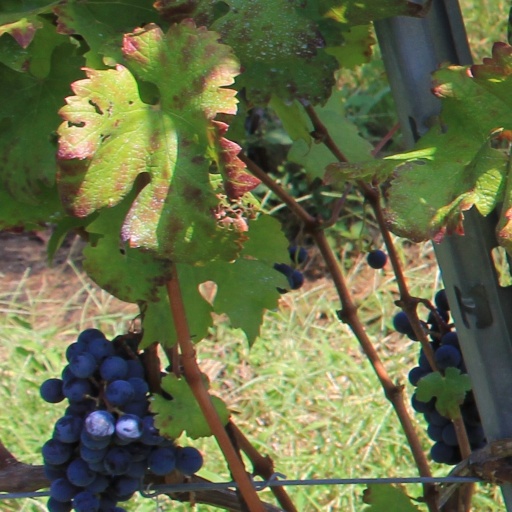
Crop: grape